List of number-one singles on Tio i Topp

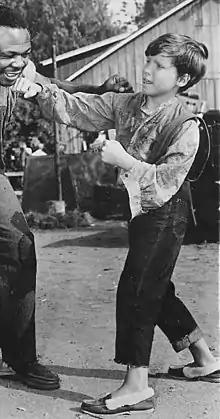
Eddie Hodges (right) had the first number-one single on the chart with "I'm Gonna Knock on Your Door" in 1961.

"Tio i Topp" was a radio show that first broadcast in 1961 and was the first official Swedish music chart. Initially broadcast through Sveriges Radio P2, it switched to Sveriges Radio P3 in December 1966 after the stations received distinctive profiles. Sveriges Radio started the chart in response to criticism from the public, who felt that there was not enough material oriented towards a young audience on their radio stations, but also as a way to combat music charts from pirate radio stations Radio Nord and Radio Syd, who had started compiling charts during the late 1950s. The idea behind the show was coined by Carl-Eiwar Carlsson and Klas Burling, who both had history of working in record shops and as such knew what records most teenagers and young adults were buying and consuming and thus wanted to lead a radio show based on this.